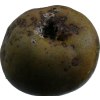
Label: pear